Alexandre François

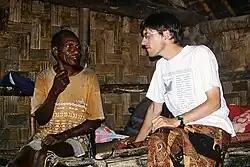
Alexandre François (right) meeting with Maten Womal, the last storyteller in the Olrat language (Gaua, Vanuatu, 2003)

Alexandre François is a French linguist specialising in the description and study of the indigenous languages of Melanesia. He belongs to "Lattice", a research centre of the CNRS and dedicated to linguistics.